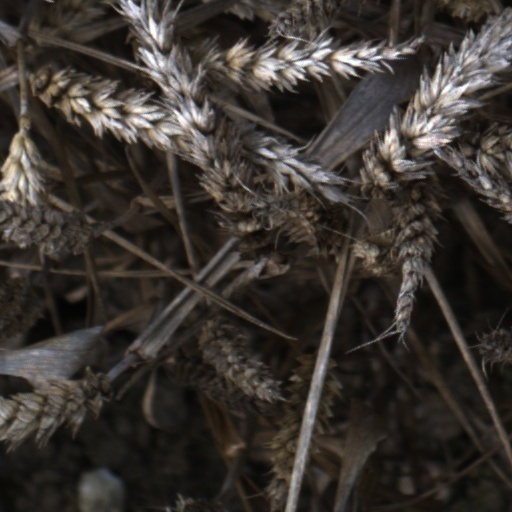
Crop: wheat